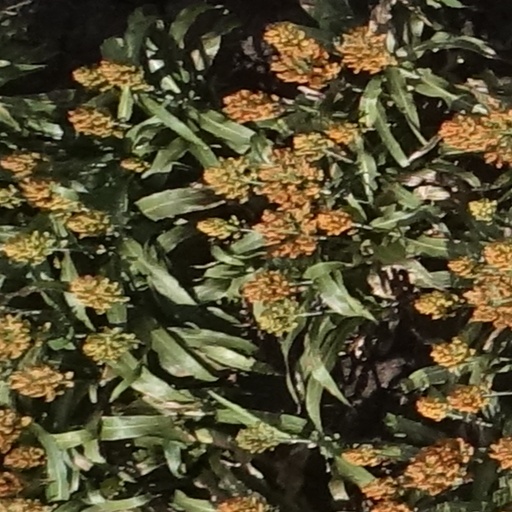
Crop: sorghum